1938 British Mount Everest expedition

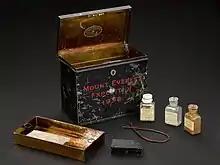
Medical equipment taken on the expedition

Led by Bill Tilman, the 1938 British Mount Everest expedition was a low-key, low-cost expedition which was unlucky in encountering a very early monsoon. The weather conditions defeated the attempts to reach the summit. The North Col was climbed for the first time from the west and an altitude of was reached on the North Ridge.